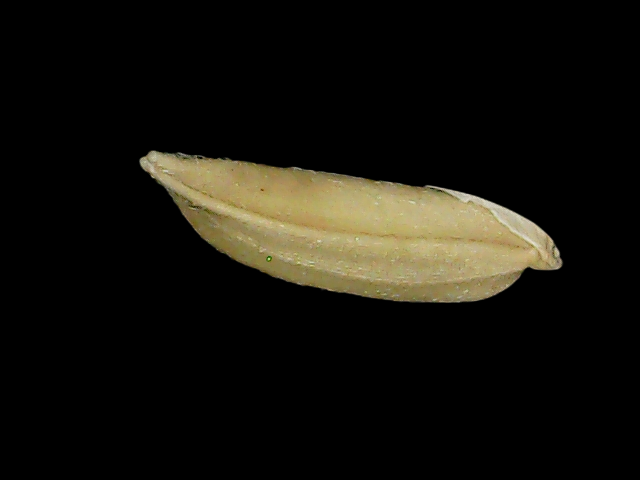
Rice variety: Br23